The Cloud (poem)

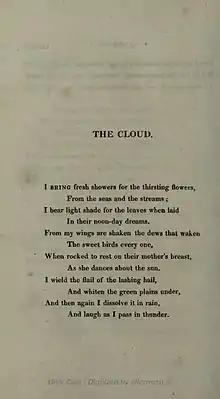
1820 edition, C. & J. Ollier, London

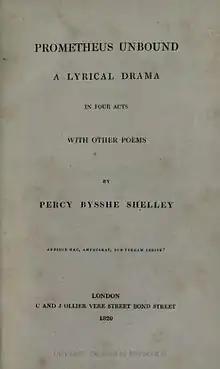
1820 cover of "Prometheus Unbound", C. and J. Ollier, London

"The Cloud" is a major 1820 poem written by Percy Bysshe Shelley. "The Cloud" was written during late 1819 or early 1820, and submitted for publication on 12 July 1820. The work was published in the 1820 collection "Prometheus Unbound, A Lyrical Drama, in Four Acts, With Other Poems" by Charles and James Ollier in London in August 1820. The work was proof-read by John Gisborne. There were multiple drafts of the poem. The poem consists of six stanzas in anapestic or antidactylus meter, a foot with two unaccented syllables followed by an accented syllable.